Wojciech Kamiński

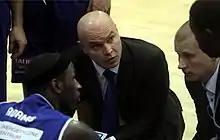
Wojciech Kamiński

Wojciech Kamiński (born 27 February 1974) is a Polish professional basketball coach. He is the current head coach of Start Lublin of the Polish Basketball League (PLK).